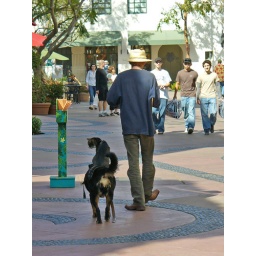
This guy was just walking around town like this, with his cat and dog.